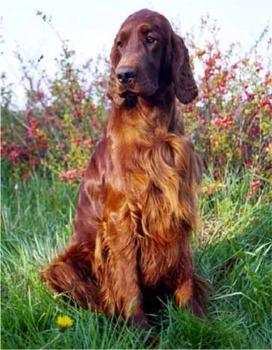
Irish_setter